Dicarbonyl

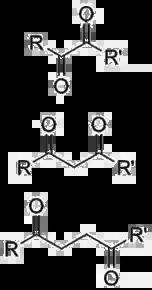
General structure of 1,2-, 1,3-, and 1,4-dicarbonyls

In organic chemistry, a dicarbonyl is a molecule containing two carbonyl groups. Although this term could refer to any organic compound containing two carbonyl groups, it is used more specifically to describe molecules in which both carbonyls are in close enough proximity that their reactivity is changed, such as 1,2-, 1,3-, and 1,4-dicarbonyls. Their properties often differ from those of monocarbonyls, and so they are usually considered functional groups of their own. These compounds can have symmetrical or unsymmetrical substituents on each carbonyl, and may also be functionally symmetrical (dialdehydes, diketones, diesters, "etc.") or unsymmetrical (keto-esters, keto-acids, "etc.").